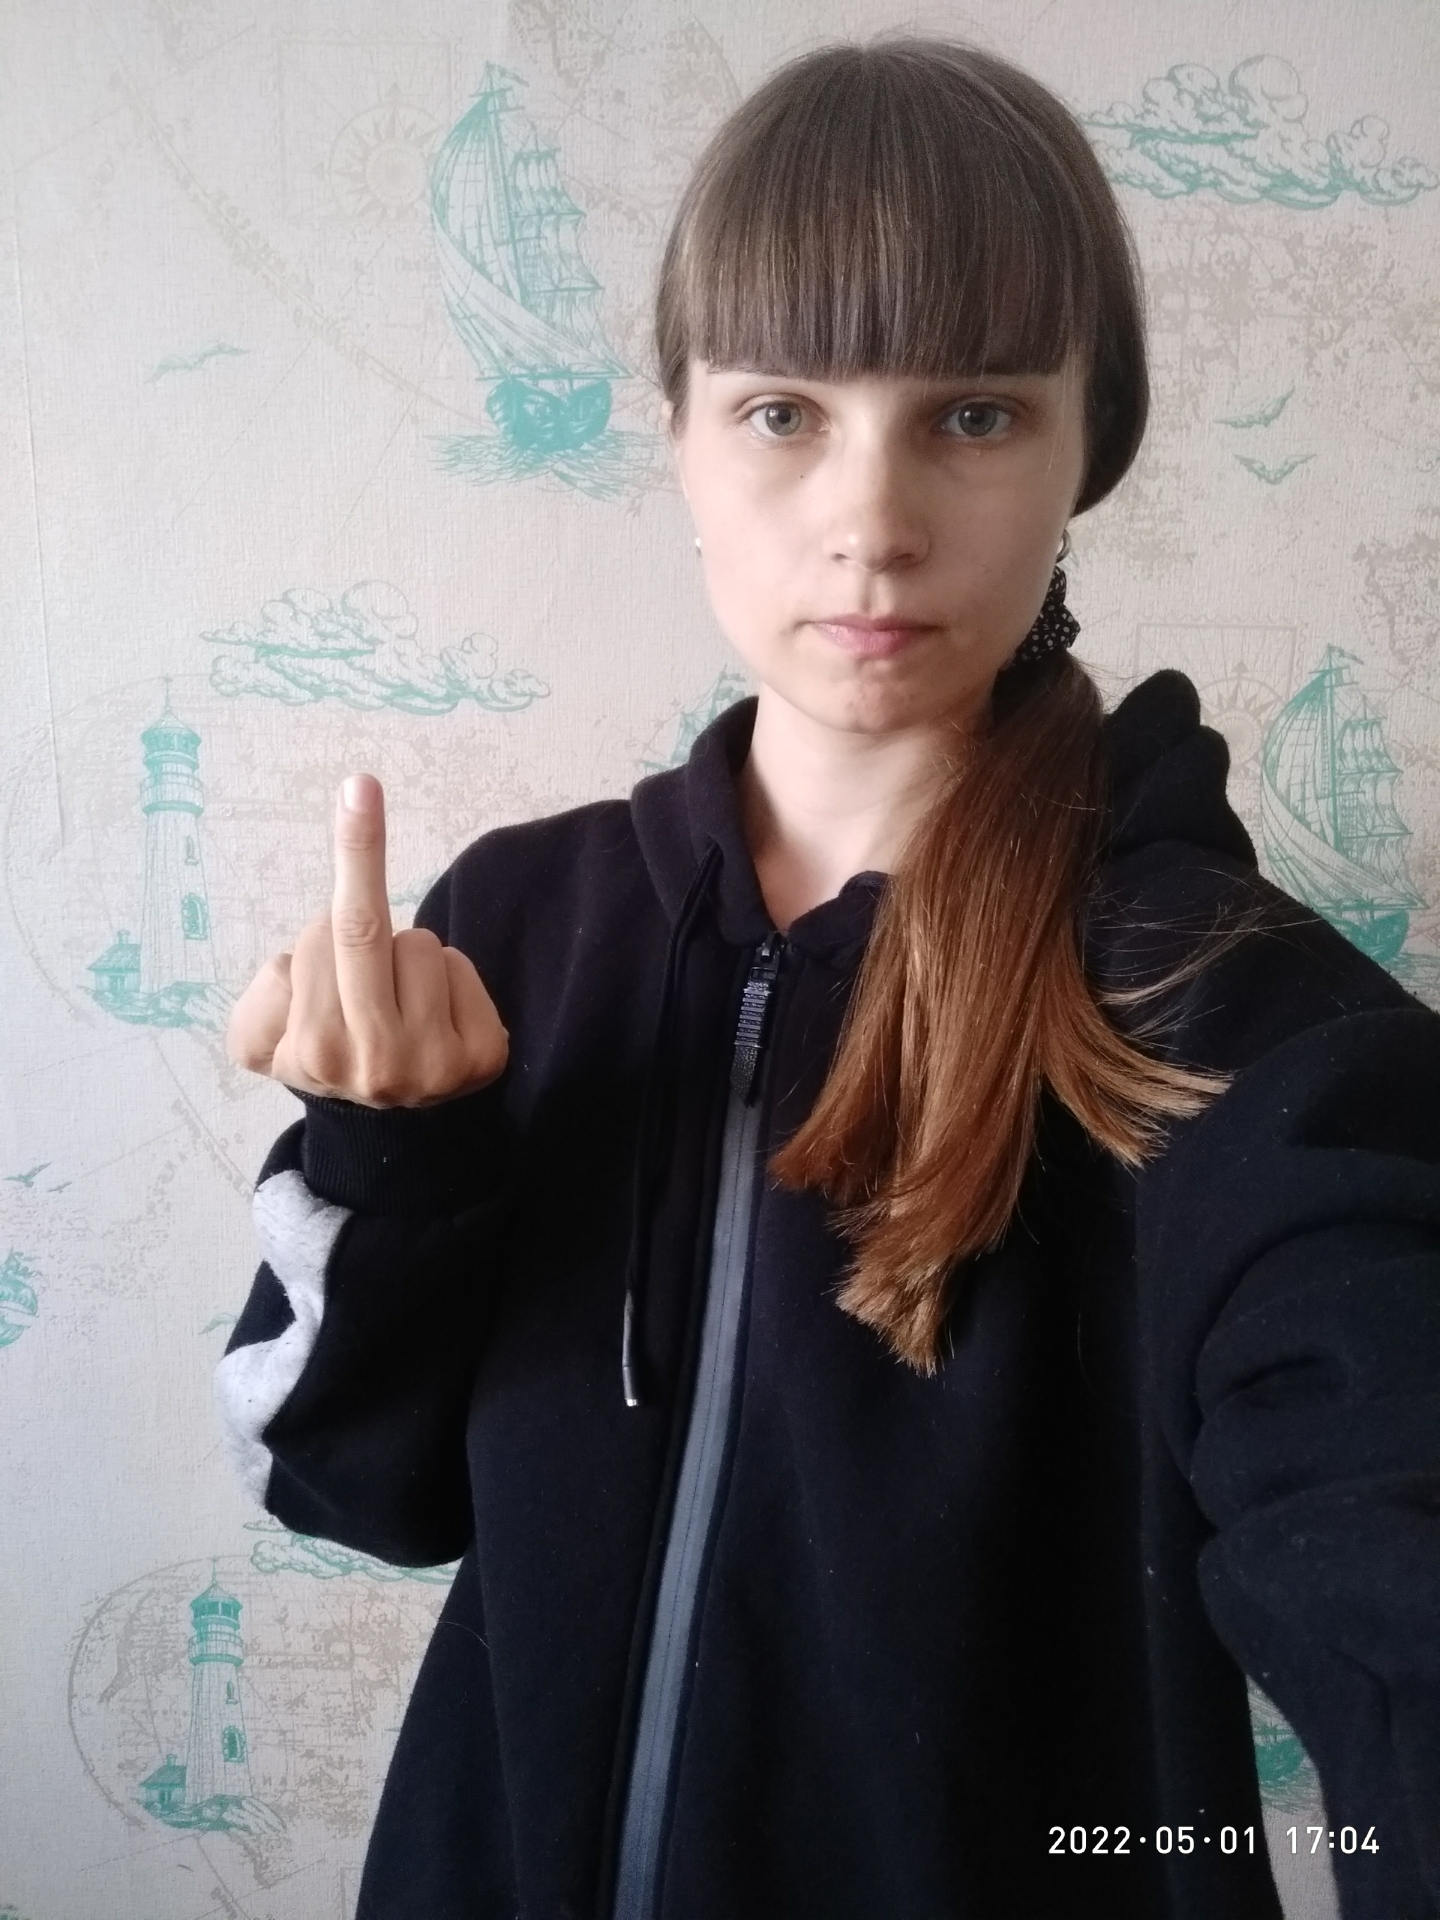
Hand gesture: middle_finger